Kurukshetra War

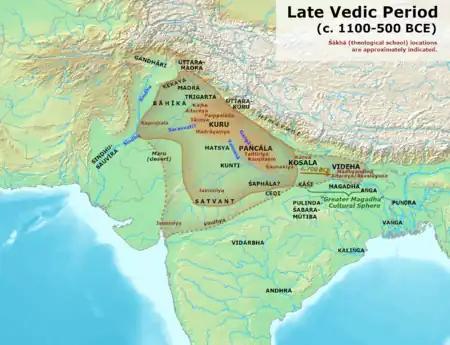
The approximate extent of "Āryāvarta" during the late Vedic period (ca. 1100-500 BCE). "Aryavarta" was limited to northwest India and the western Ganges plain, while Greater Magadha in the east was habitated by non-Vedic Indo-Aryans, who gave rise to Jainism and Buddhism.

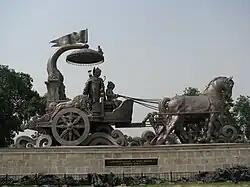
Modern bronze sculpture of Chariot with Krishna and Arjuna during the Kurukshetra War.

Although the Kurukshetra War is not mentioned in Vedic literature, its prominence in later literature led British Indologist A. L. Basham to conclude that there was a great battle at Kurukshetra which, "magnified to titanic proportions, formed the basis of the story of the greatest of India's epics, the "Mahābhārata"". Acknowledging that later "generations looked upon it as marking an end of an epoch", he suggested that rather than being a civil war it might have been "a muddled recollection of the conquest of the Kurus by a tribe of Mongol type from the hills". He saw it as useless to the historian and dates the war to the ninth century BCE based on archaeological evidence and "some evidence in the Brahmana literature itself to show that it cannot have been much earlier".